KVCR-DT

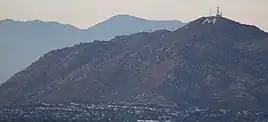
KVCR-TV moved its transmitter to Box Springs Mountain in 1983, greatly increasing its coverage area.

In 1980, KVCR-TV began planning for a major power increase and transmitter site relocation. This would replace the original facility, which used a transmitter 10 years older than KVCR-TV itself, with a site on higher terrain. Several sites, including Sunset Ridge (used by KHOF-TV), were analyzed, but planning soon focused on Box Springs Mountain near the University of California, Riverside campus. After receiving a $650,000 federal grant in December 1981 and awarding contracts for construction work in September 1982, the new facility came into use on December 5, 1983, adding an expected 1 million viewers to the station's coverage area. With the new coverage area, KVCR also began increasing its on- and off-air fundraising activities, hiring its first development director and campaigning for donations on the air. By 1997, when general manager Thomas Little retired after 20 years running KVCR radio and television, the stations had more than 12,700 paid members.